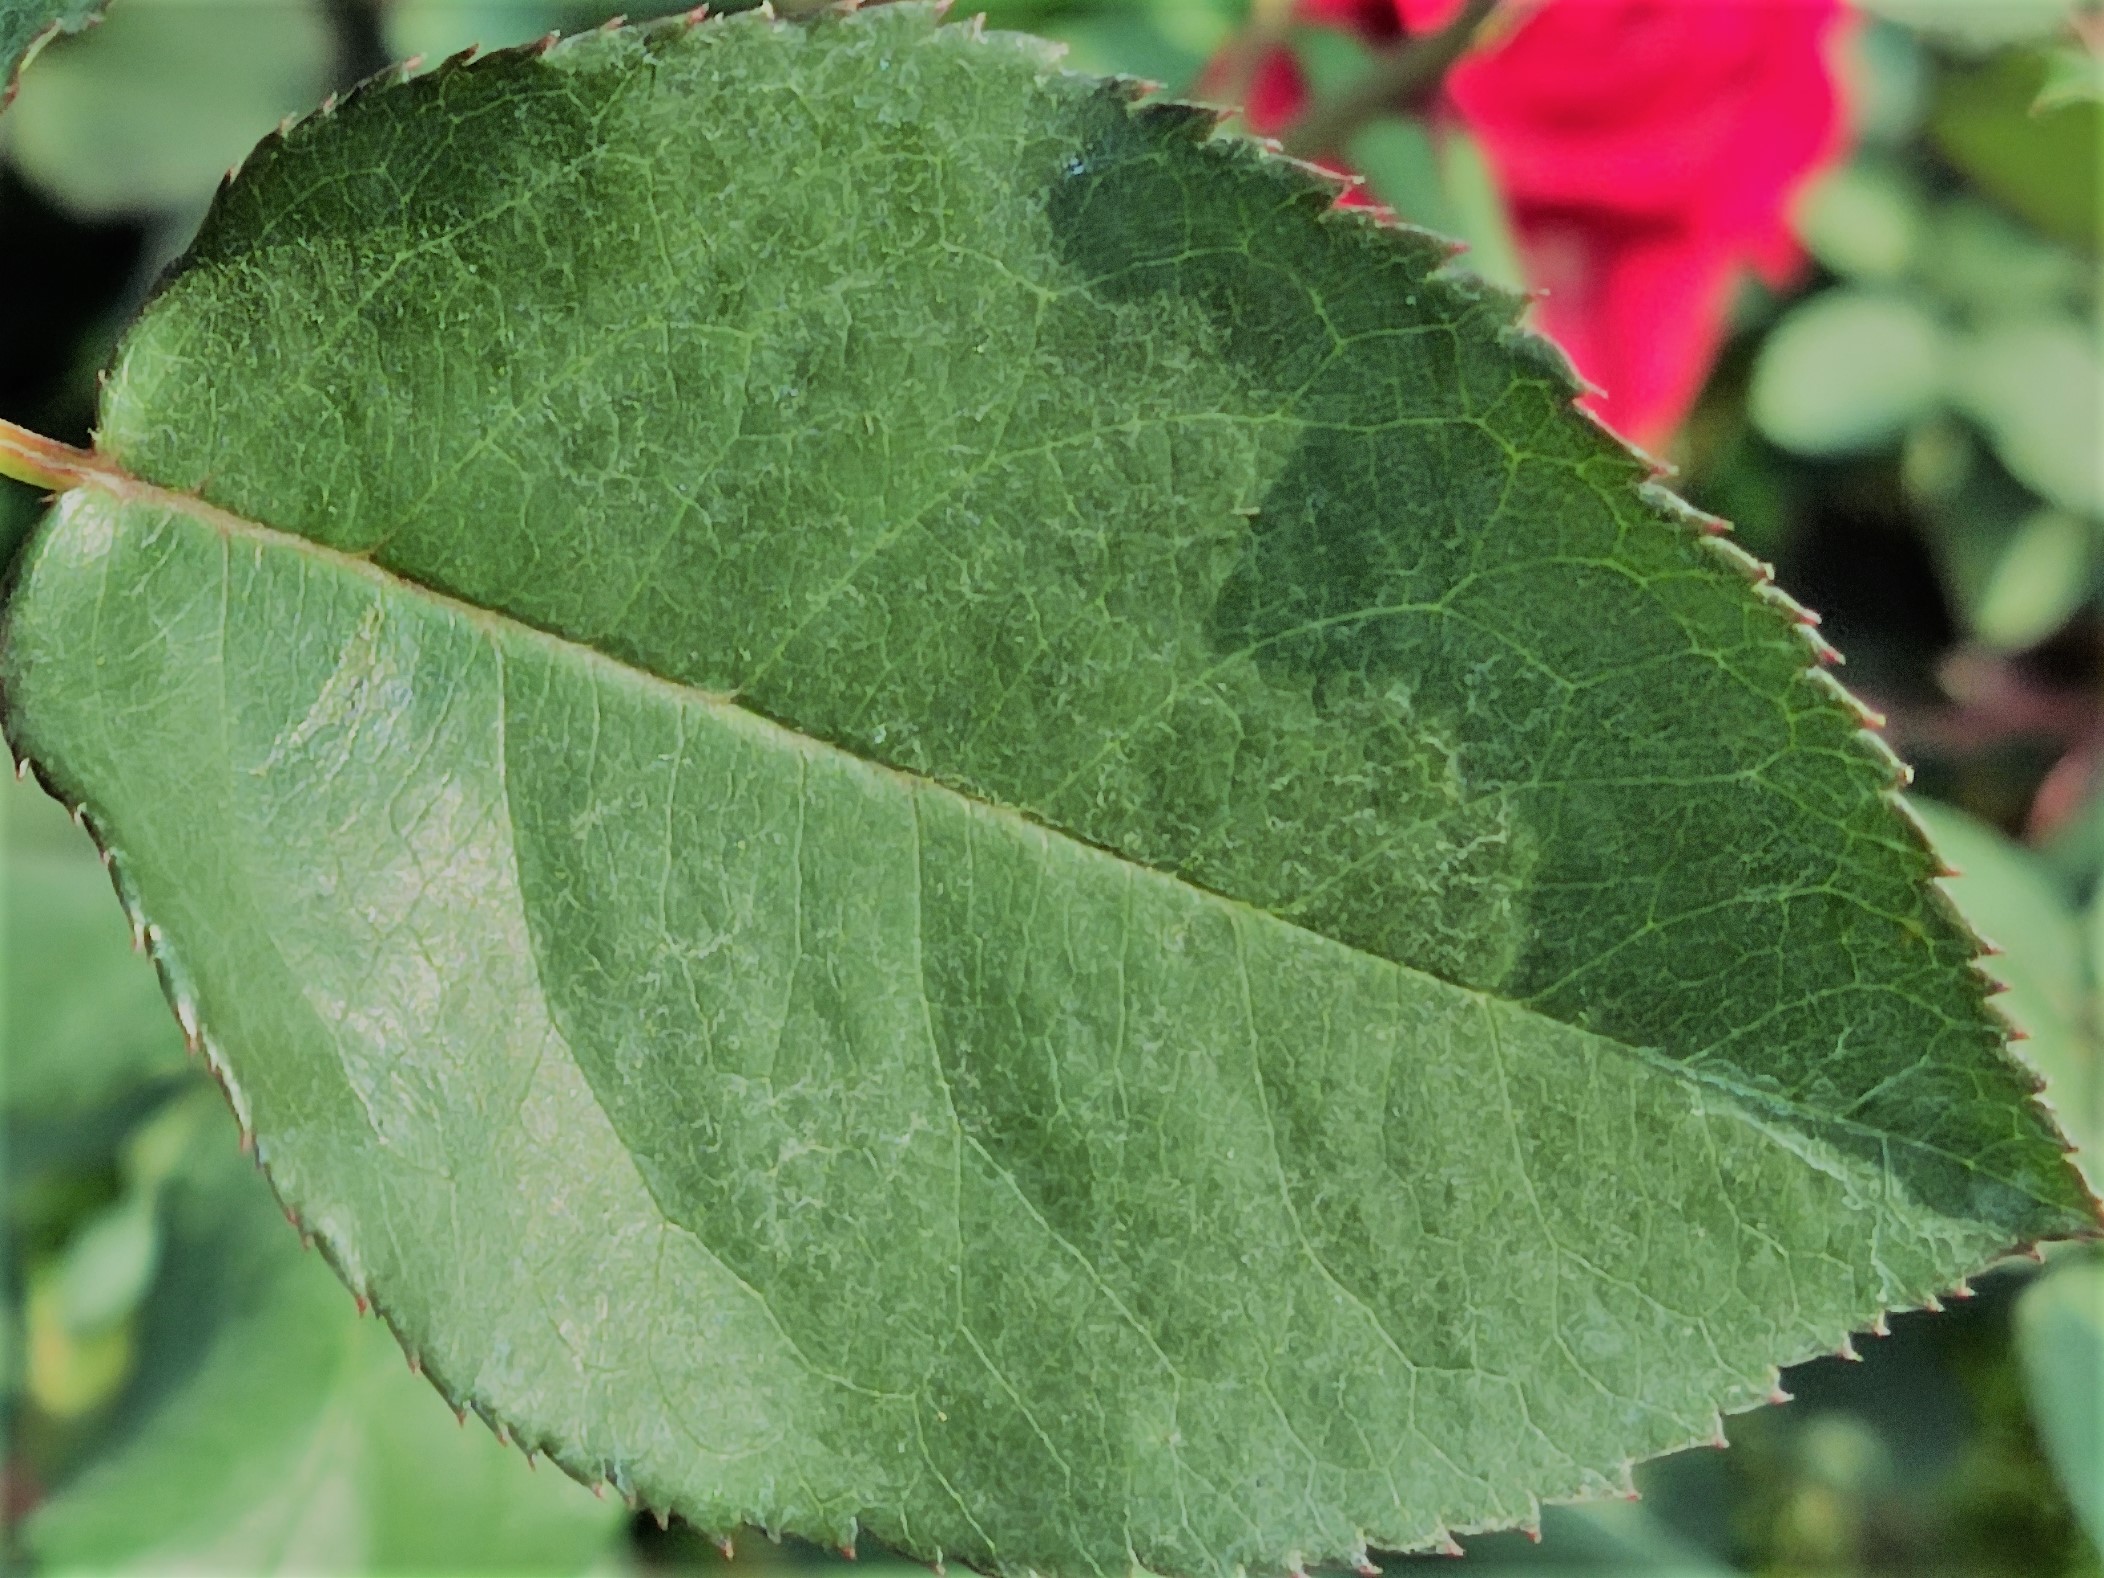
Label: Fresh Leaf